Nuclear weapons testing

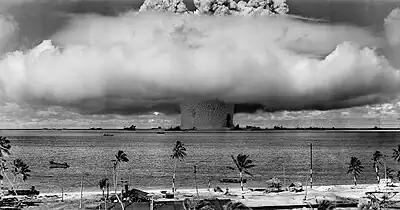
"Baker Shot", part of Operation Crossroads, a nuclear test by the United States at Bikini Atoll in 1946

Castle Bravo was the worst US nuclear accident, but many of its component problems—unpredictably large yields, changing weather patterns, unexpected fallout contamination of populations and the food supply—occurred during other atmospheric nuclear weapons tests by other countries as well. Concerns over worldwide fallout rates eventually led to the Partial Test Ban Treaty in 1963, which limited signatories to underground testing. Not all countries stopped atmospheric testing, but because the United States and the Soviet Union were responsible for roughly 86% of all nuclear tests, their compliance cut the overall level substantially. France continued atmospheric testing until 1974, and China until 1980.